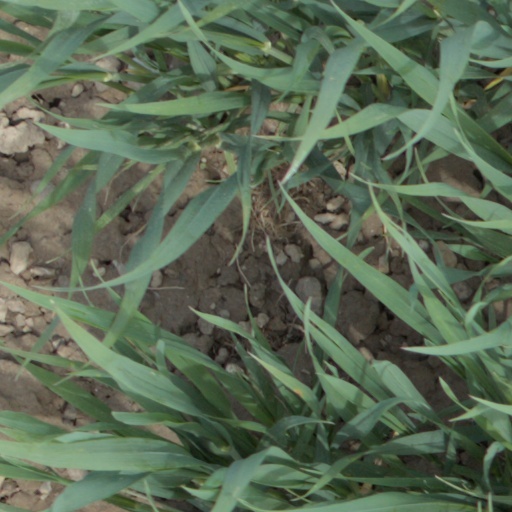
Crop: wheat